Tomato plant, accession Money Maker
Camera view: horizontal (90 deg, fisheye); turntable rotation: 30 degrees
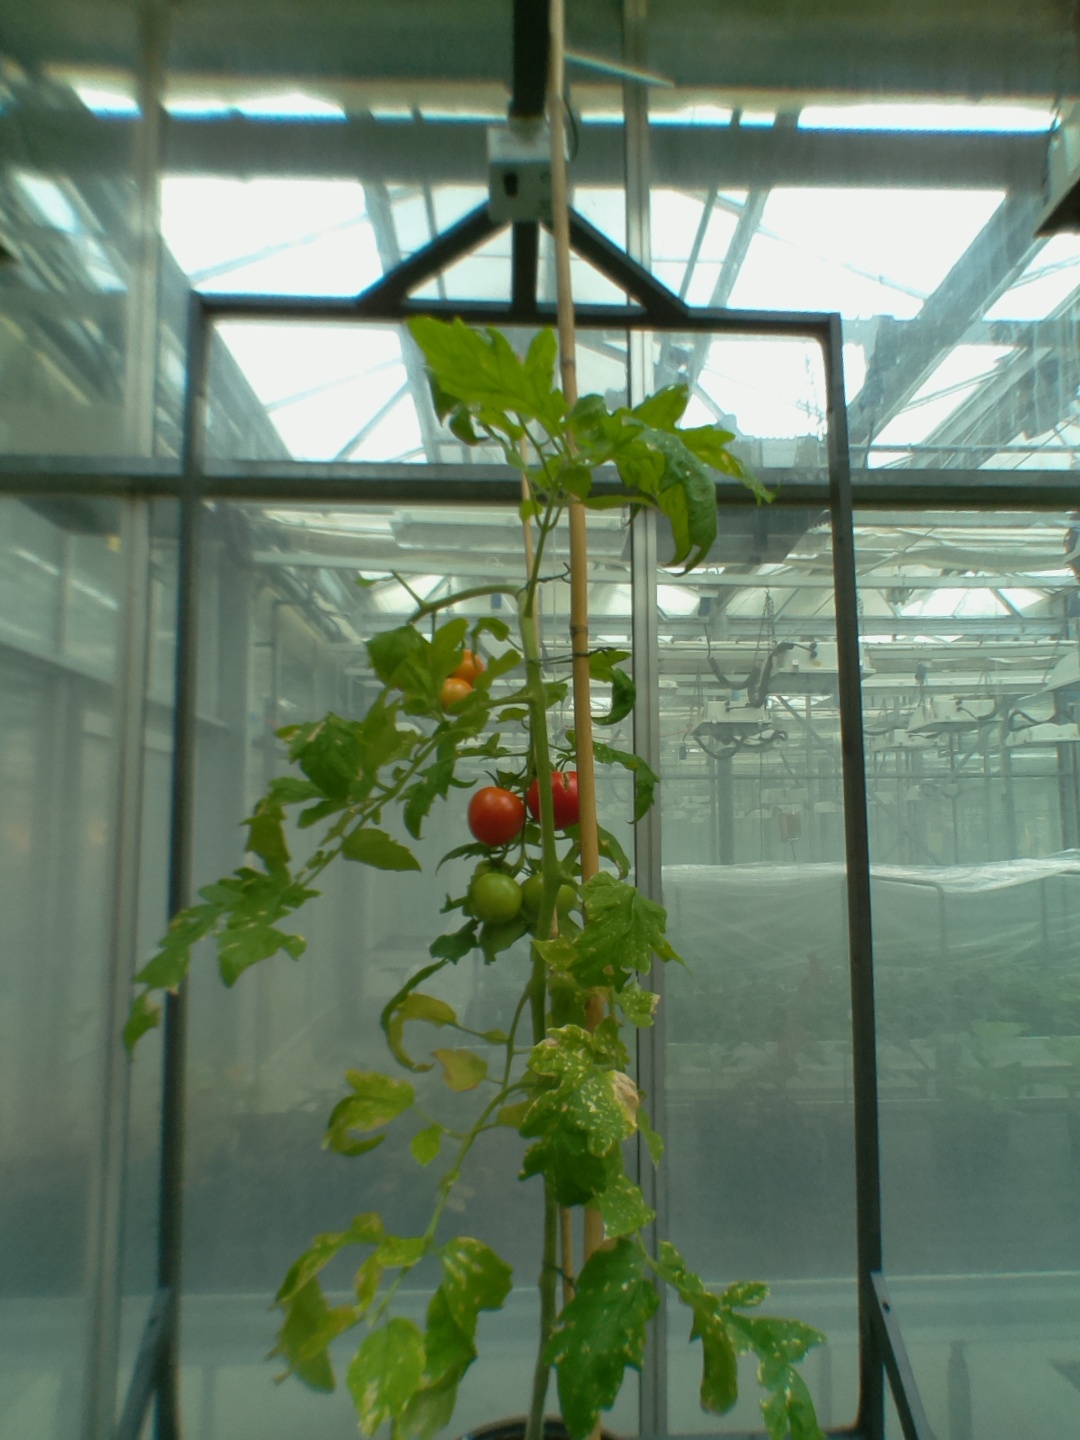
BBCH growth stage 87: 70%-80% of fruits show typical fully ripe color